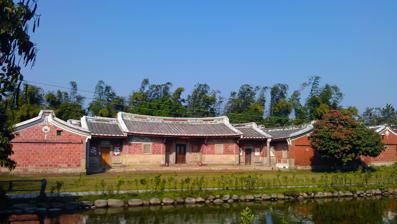
Building: Zhaixing Villa
Country: Taiwan
Year built: 1879
Former house in Tanzi, Taichung, Taiwan Zhaixing Villa 摘星山莊 General information Type former house Location Tanzi , Taichung , Taiwan Coordinates 24°13′27.9″N 120°41′49.9″E / 24.224417°N 120.697194°E / 24.224417; 120.697194 Construction started 1871 Completed 1879 The Zhaixing Villa ( traditional Chinese : 摘星山莊 ; simplified Chinese : 摘星山庄 ; pinyin : Zhāixīng Shānzhuāng ) is a former house in Tanzi District , Taichung , Taiwan . Name The name Zhaixing means plucking stars. History The building was constructed by Qing Dynasty General Lin Chi-chung which was started in 1871 and completed in 1879. In 1997, the former house was declared a historical building and was taken over by Taichung County Government . Architecture The building is a traditional courtyard house which is surrounded by garden, quadrangles and has a pond in front. It features a coffee shop and souvenir shop. Transportation The building is accessible within walking distance northwest of Tanzi Station of Taiwan Railways . See also List of tourist attractions in Taiwan References